Massachusetts Senate's 1st Suffolk district

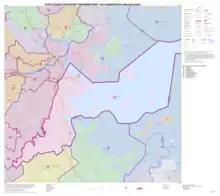
Map of Massachusetts Senate's 1st Suffolk district, based on the 2010 United States census.

Massachusetts Senate's 1st Suffolk district in the United States is one of 40 legislative districts of the Massachusetts Senate. It covers portions of Suffolk county. Democrat Nick Collins of South Boston has represented the district since 2018.